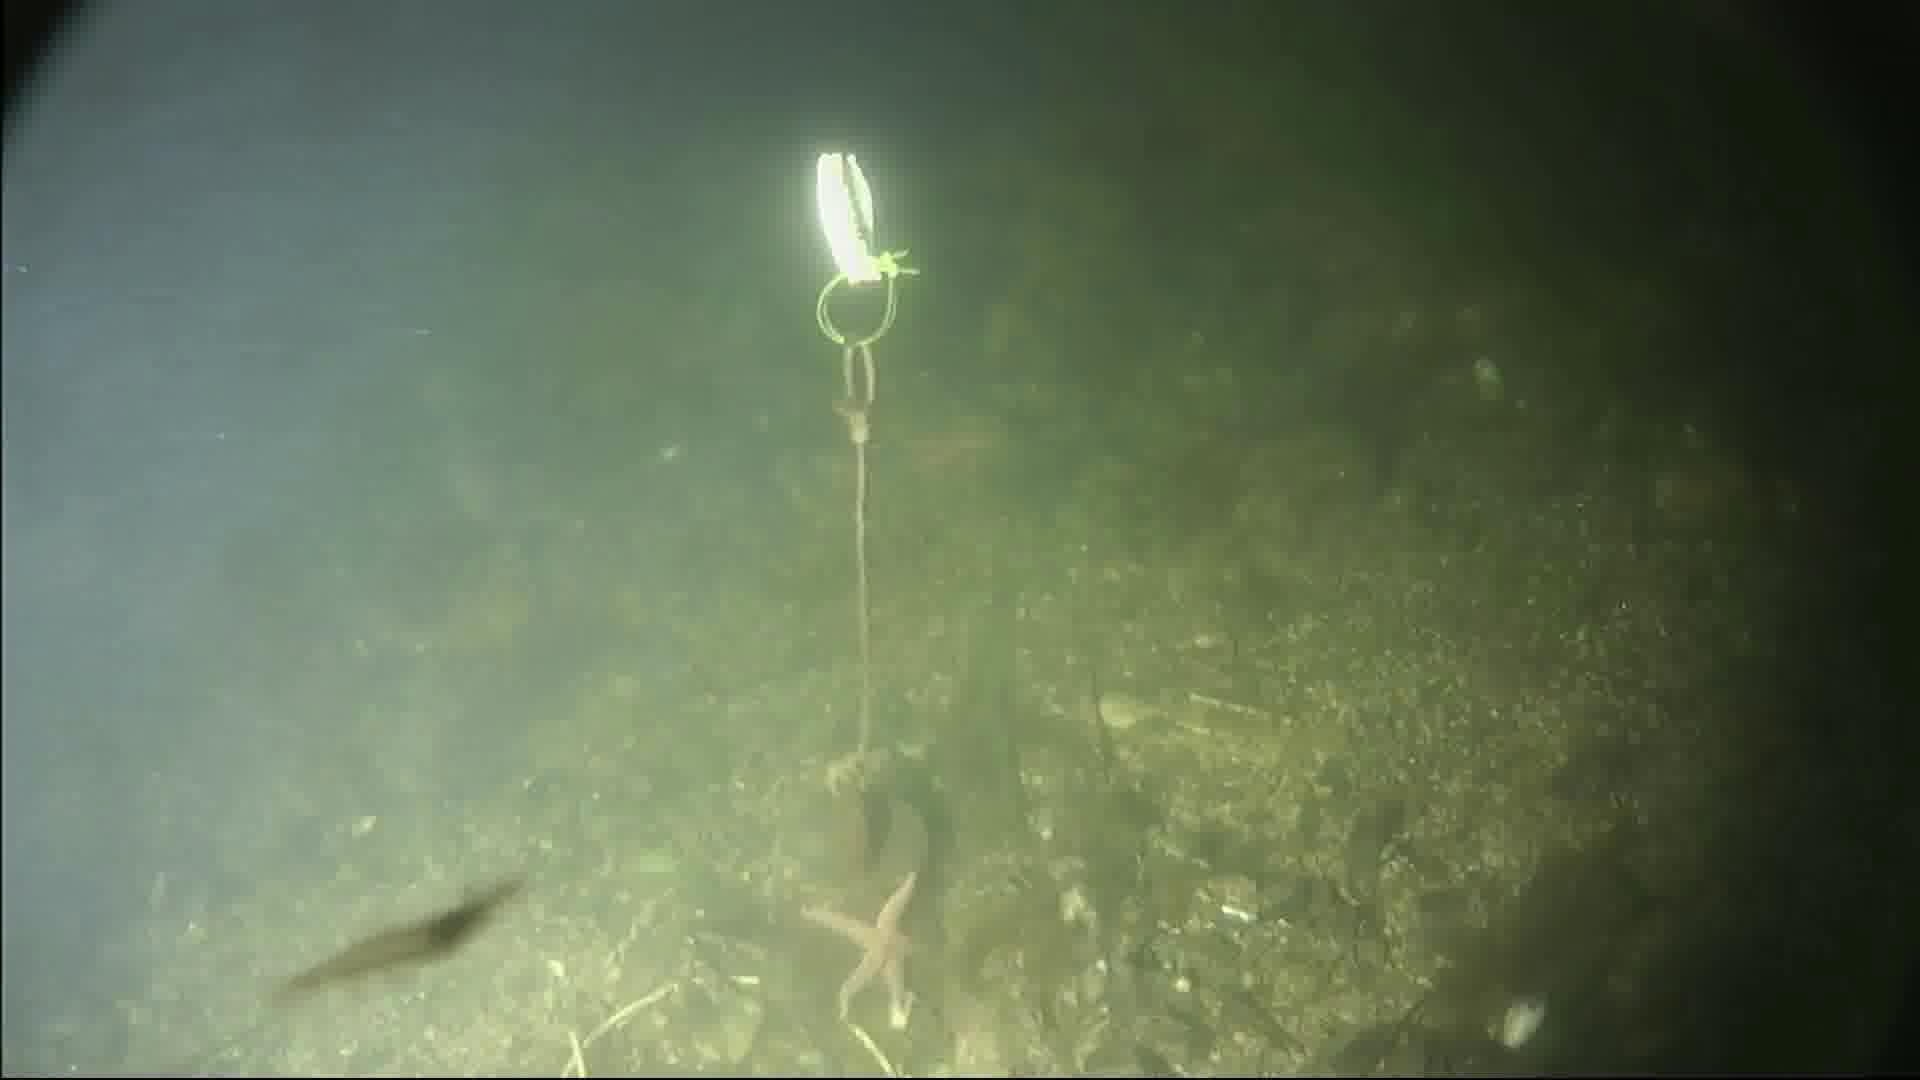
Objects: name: starfish
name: crab
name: shrimp